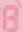
Number: 8